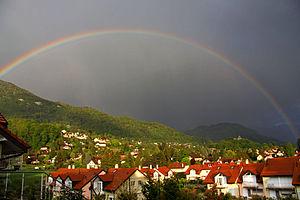
Saint Légier. Après l'orage.
Saint-Légier-La Chiésaz est une commune suisse du canton de Vaud, située dans le district de la Riviera-Pays-d'Enhaut. Elle est située au-dessus de Vevey, sur le flanc des Pléiades.